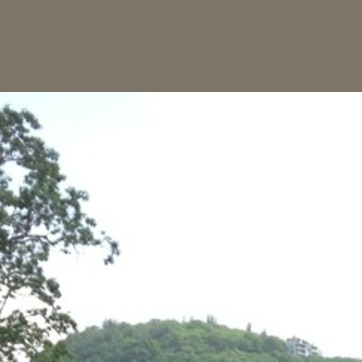
Material: sky